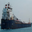
Label: ship